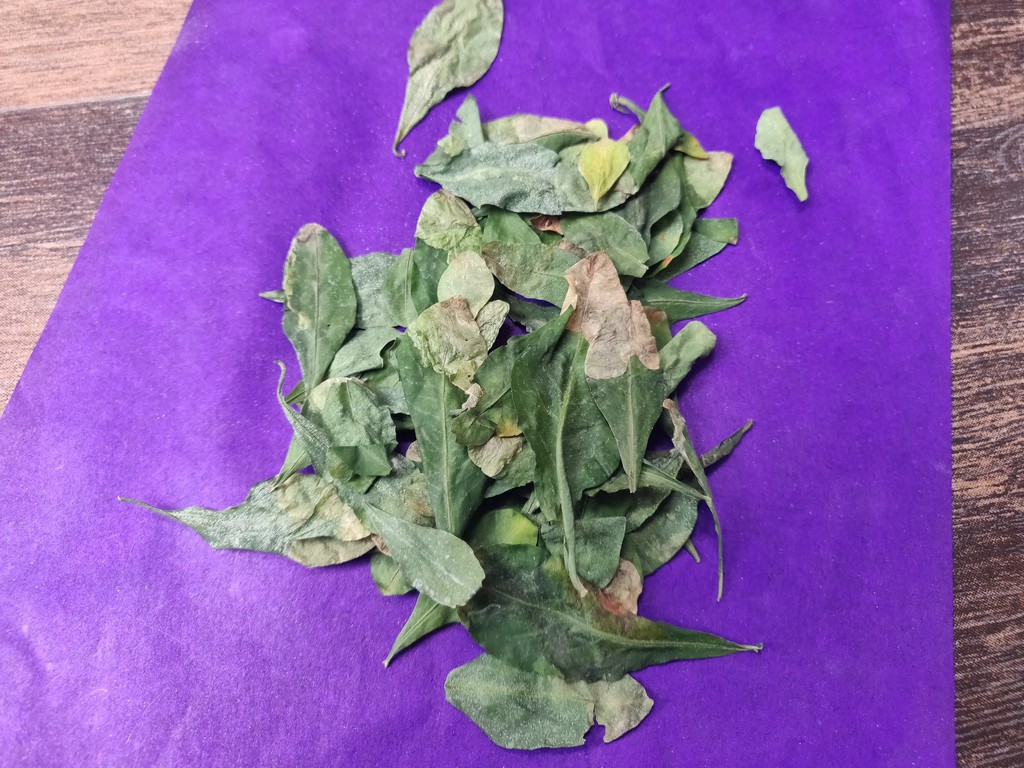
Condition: Unhealthy
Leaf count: multiple
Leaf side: unknown